Phyllonorycter froelichiella

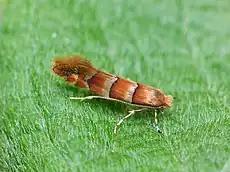
Imago

The wingspan is 9–10 mm. Differs from "P. Nicellii" as follows : forewings somewhat broader, more orange-tinged, markings more ochreous-tinged.